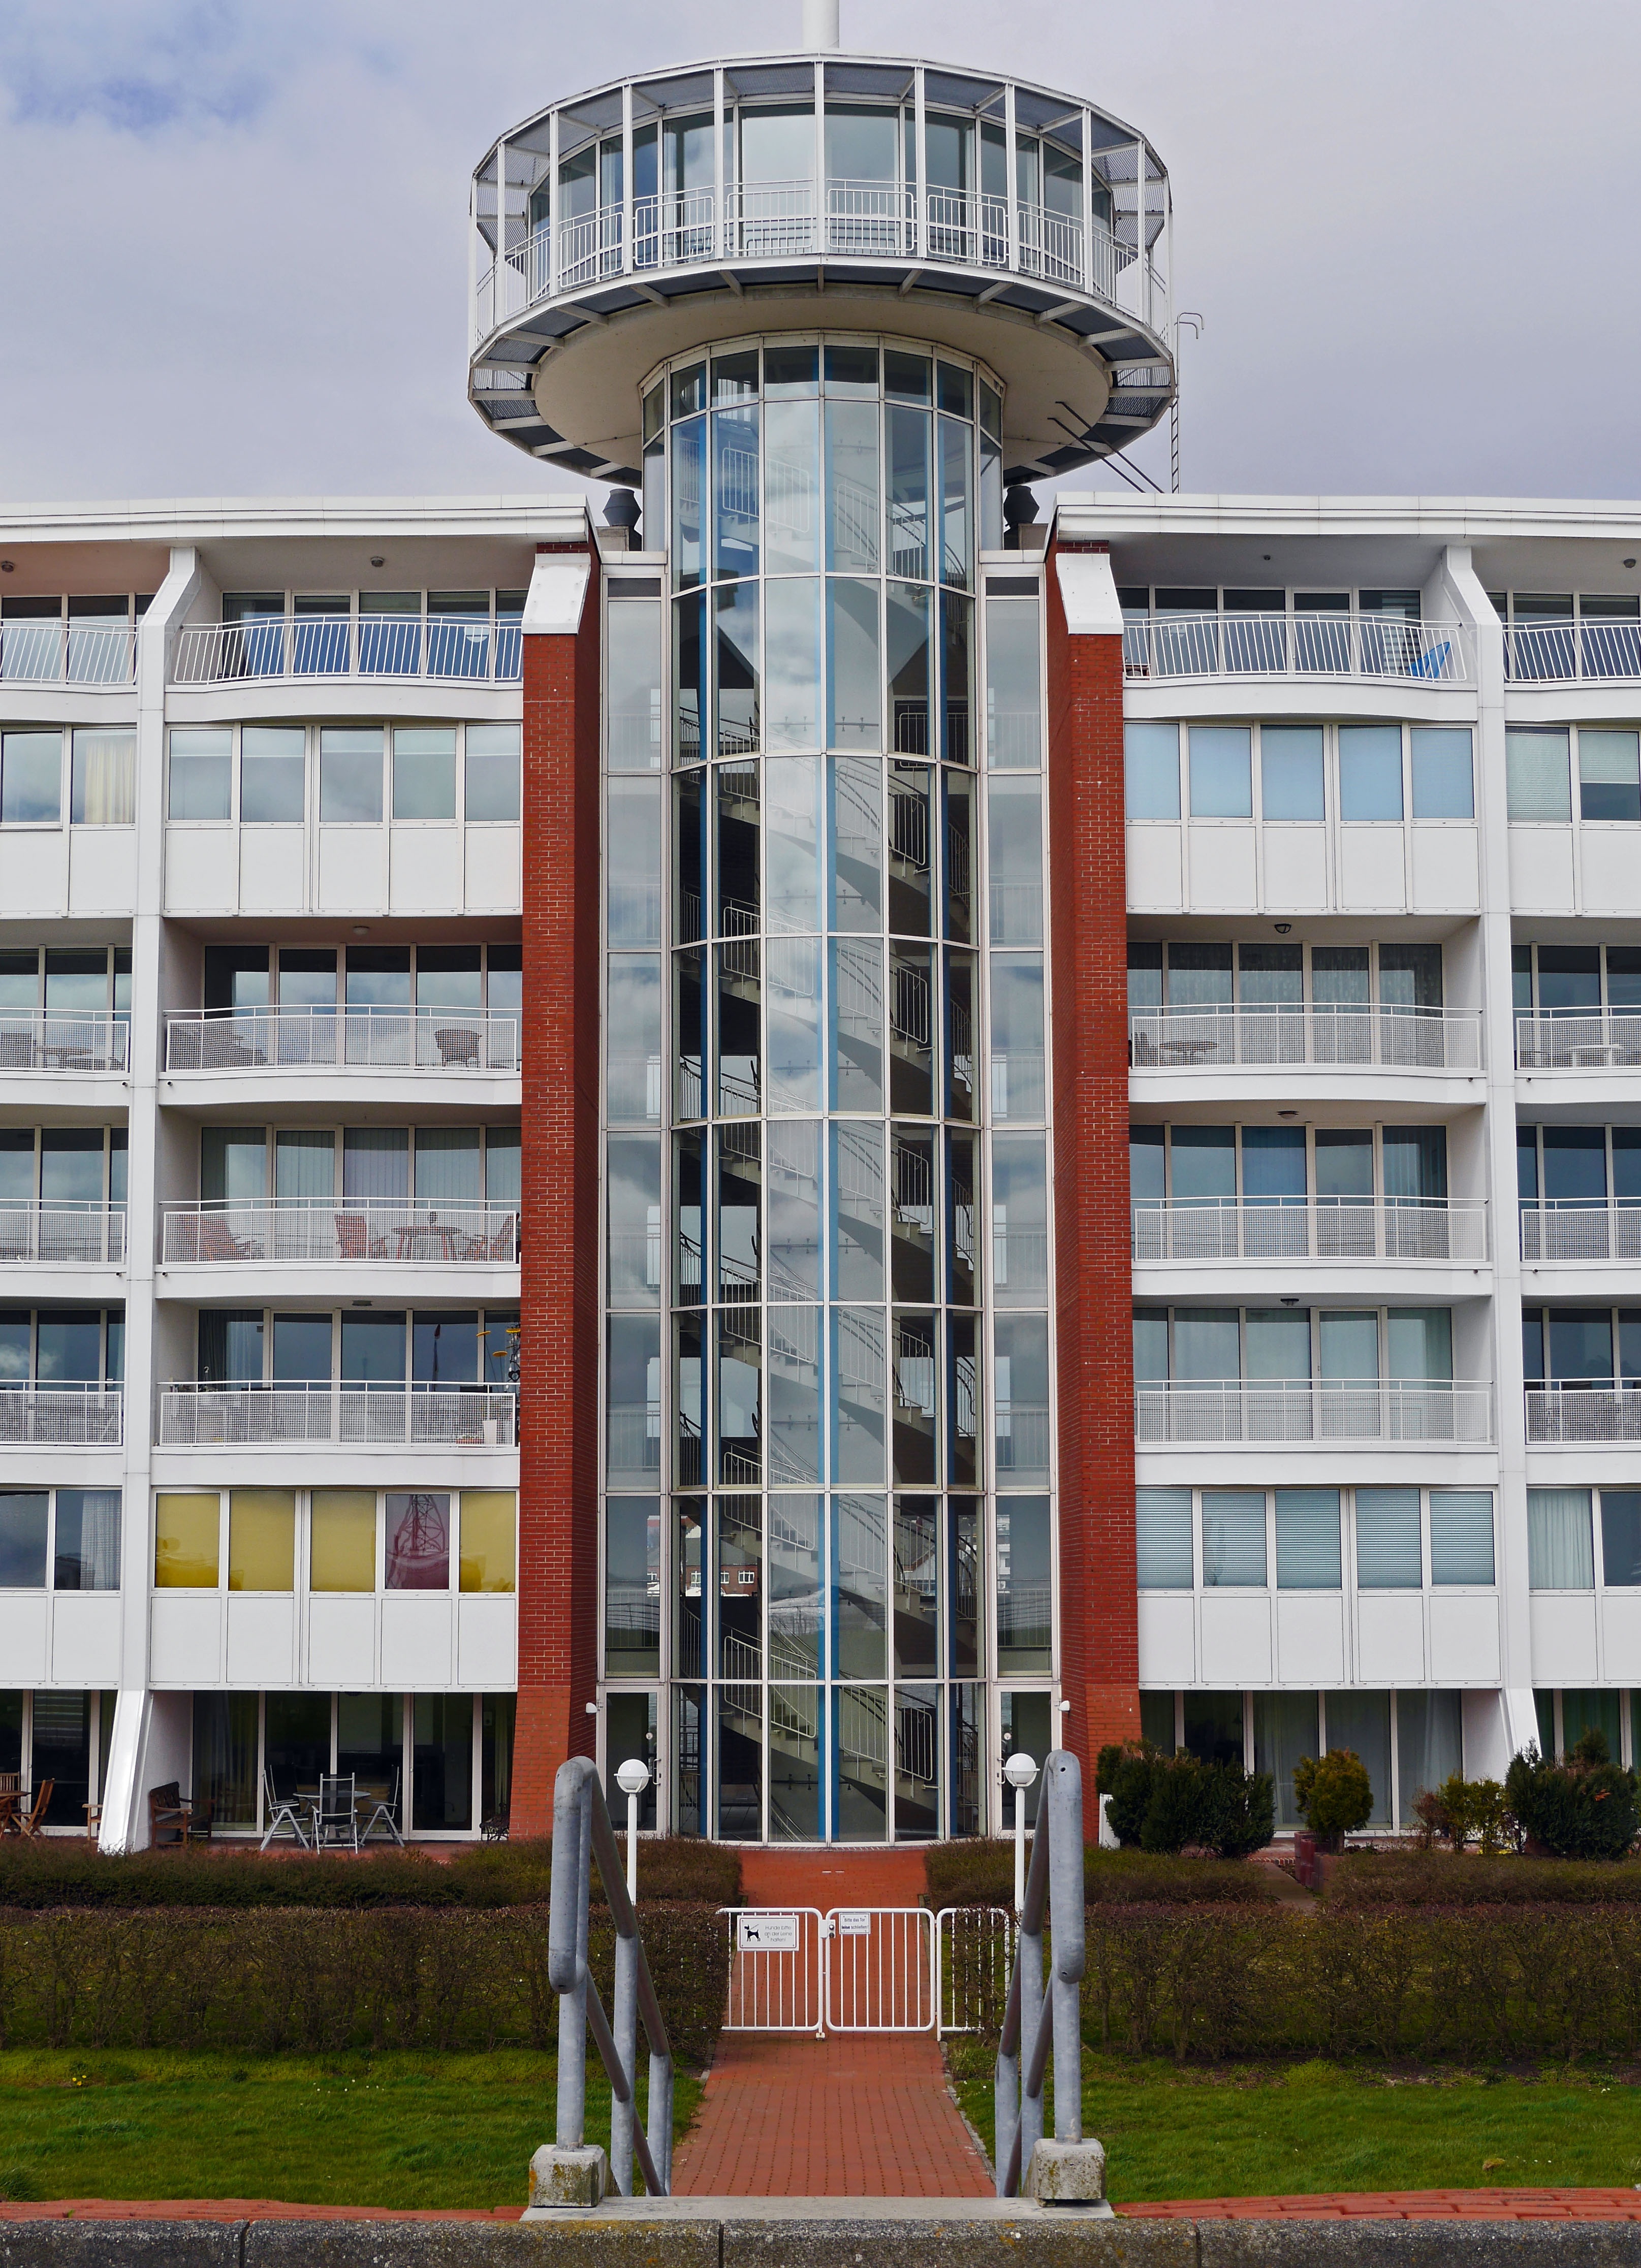
architecture, structure, building, staircase, downtown, tower, landmark, facade, tower block, spiral staircase, snail, elevator, headquarters, condominium, glass facade, apartment house, wilhelmshaven, north sea coast, control tower, inner staircase, observation deck, residential area